Chhota Katra

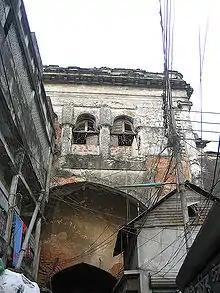
The ruins of Chhota Katra, amidst urban encroachment.

Chhota Katra ("Small Katra") is one of two Katras built during Mughal's regime in Dhaka, Bangladesh. It was constructed in 1663 by Subahdar Shaista Khan. It is on Hakim Habibur Rahman lane on the bank of the Buriganga River. It was built to accommodate officials and Shaista Khan's expanding family. Chhota Katra is slightly smaller than Bara Katra, but similar in plan and about 185 metres east of it.